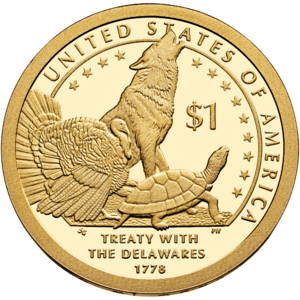
Le dollar Sacagawea est, avec la série du dollar présidentiel, l'une des deux pièces de monnaie d'un dollar aux États-Unis. Cette pièce a été frappée pour la première fois par la Monnaie des États-Unis en 2000 et représente la femme shoshone Sacagawea, un membre de l'expédition Lewis et Clark, portant son fils Jean-Baptiste Charbonneau. Depuis 2009, le revers est modifié chaque année et rend hommage aux contributions des Amérindiens à l'histoire des États-Unis.